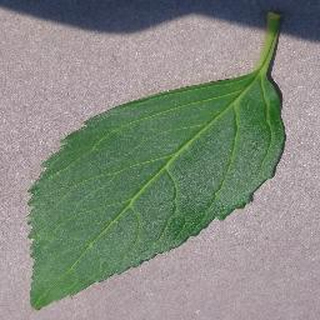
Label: healthy_cherry